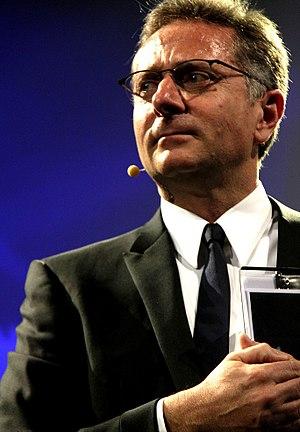
Paolo Bonolis né à Rome le 14 juin 1961 est un animateur à la télévision italienne et un acteur.